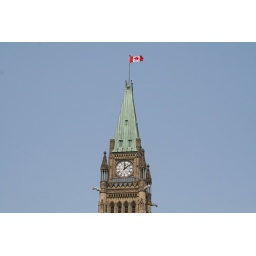
Top of the peace tower in the main Parliament building, Ottawa. Not a cloud in the sky. It was a scorching day.